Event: Nepal Earthquake
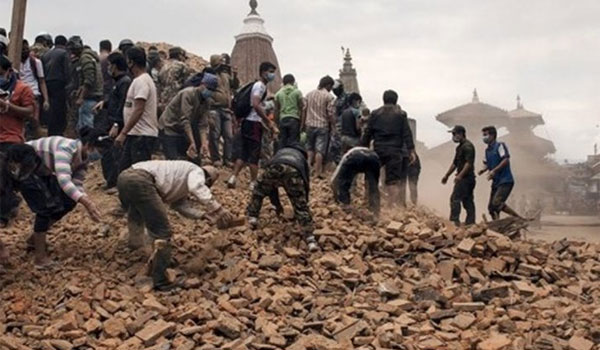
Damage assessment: damage